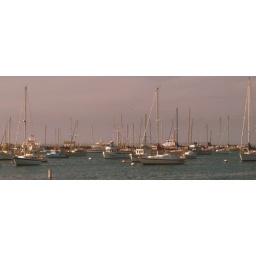
The boats sat calmy upon the ocean like birds on a fence.